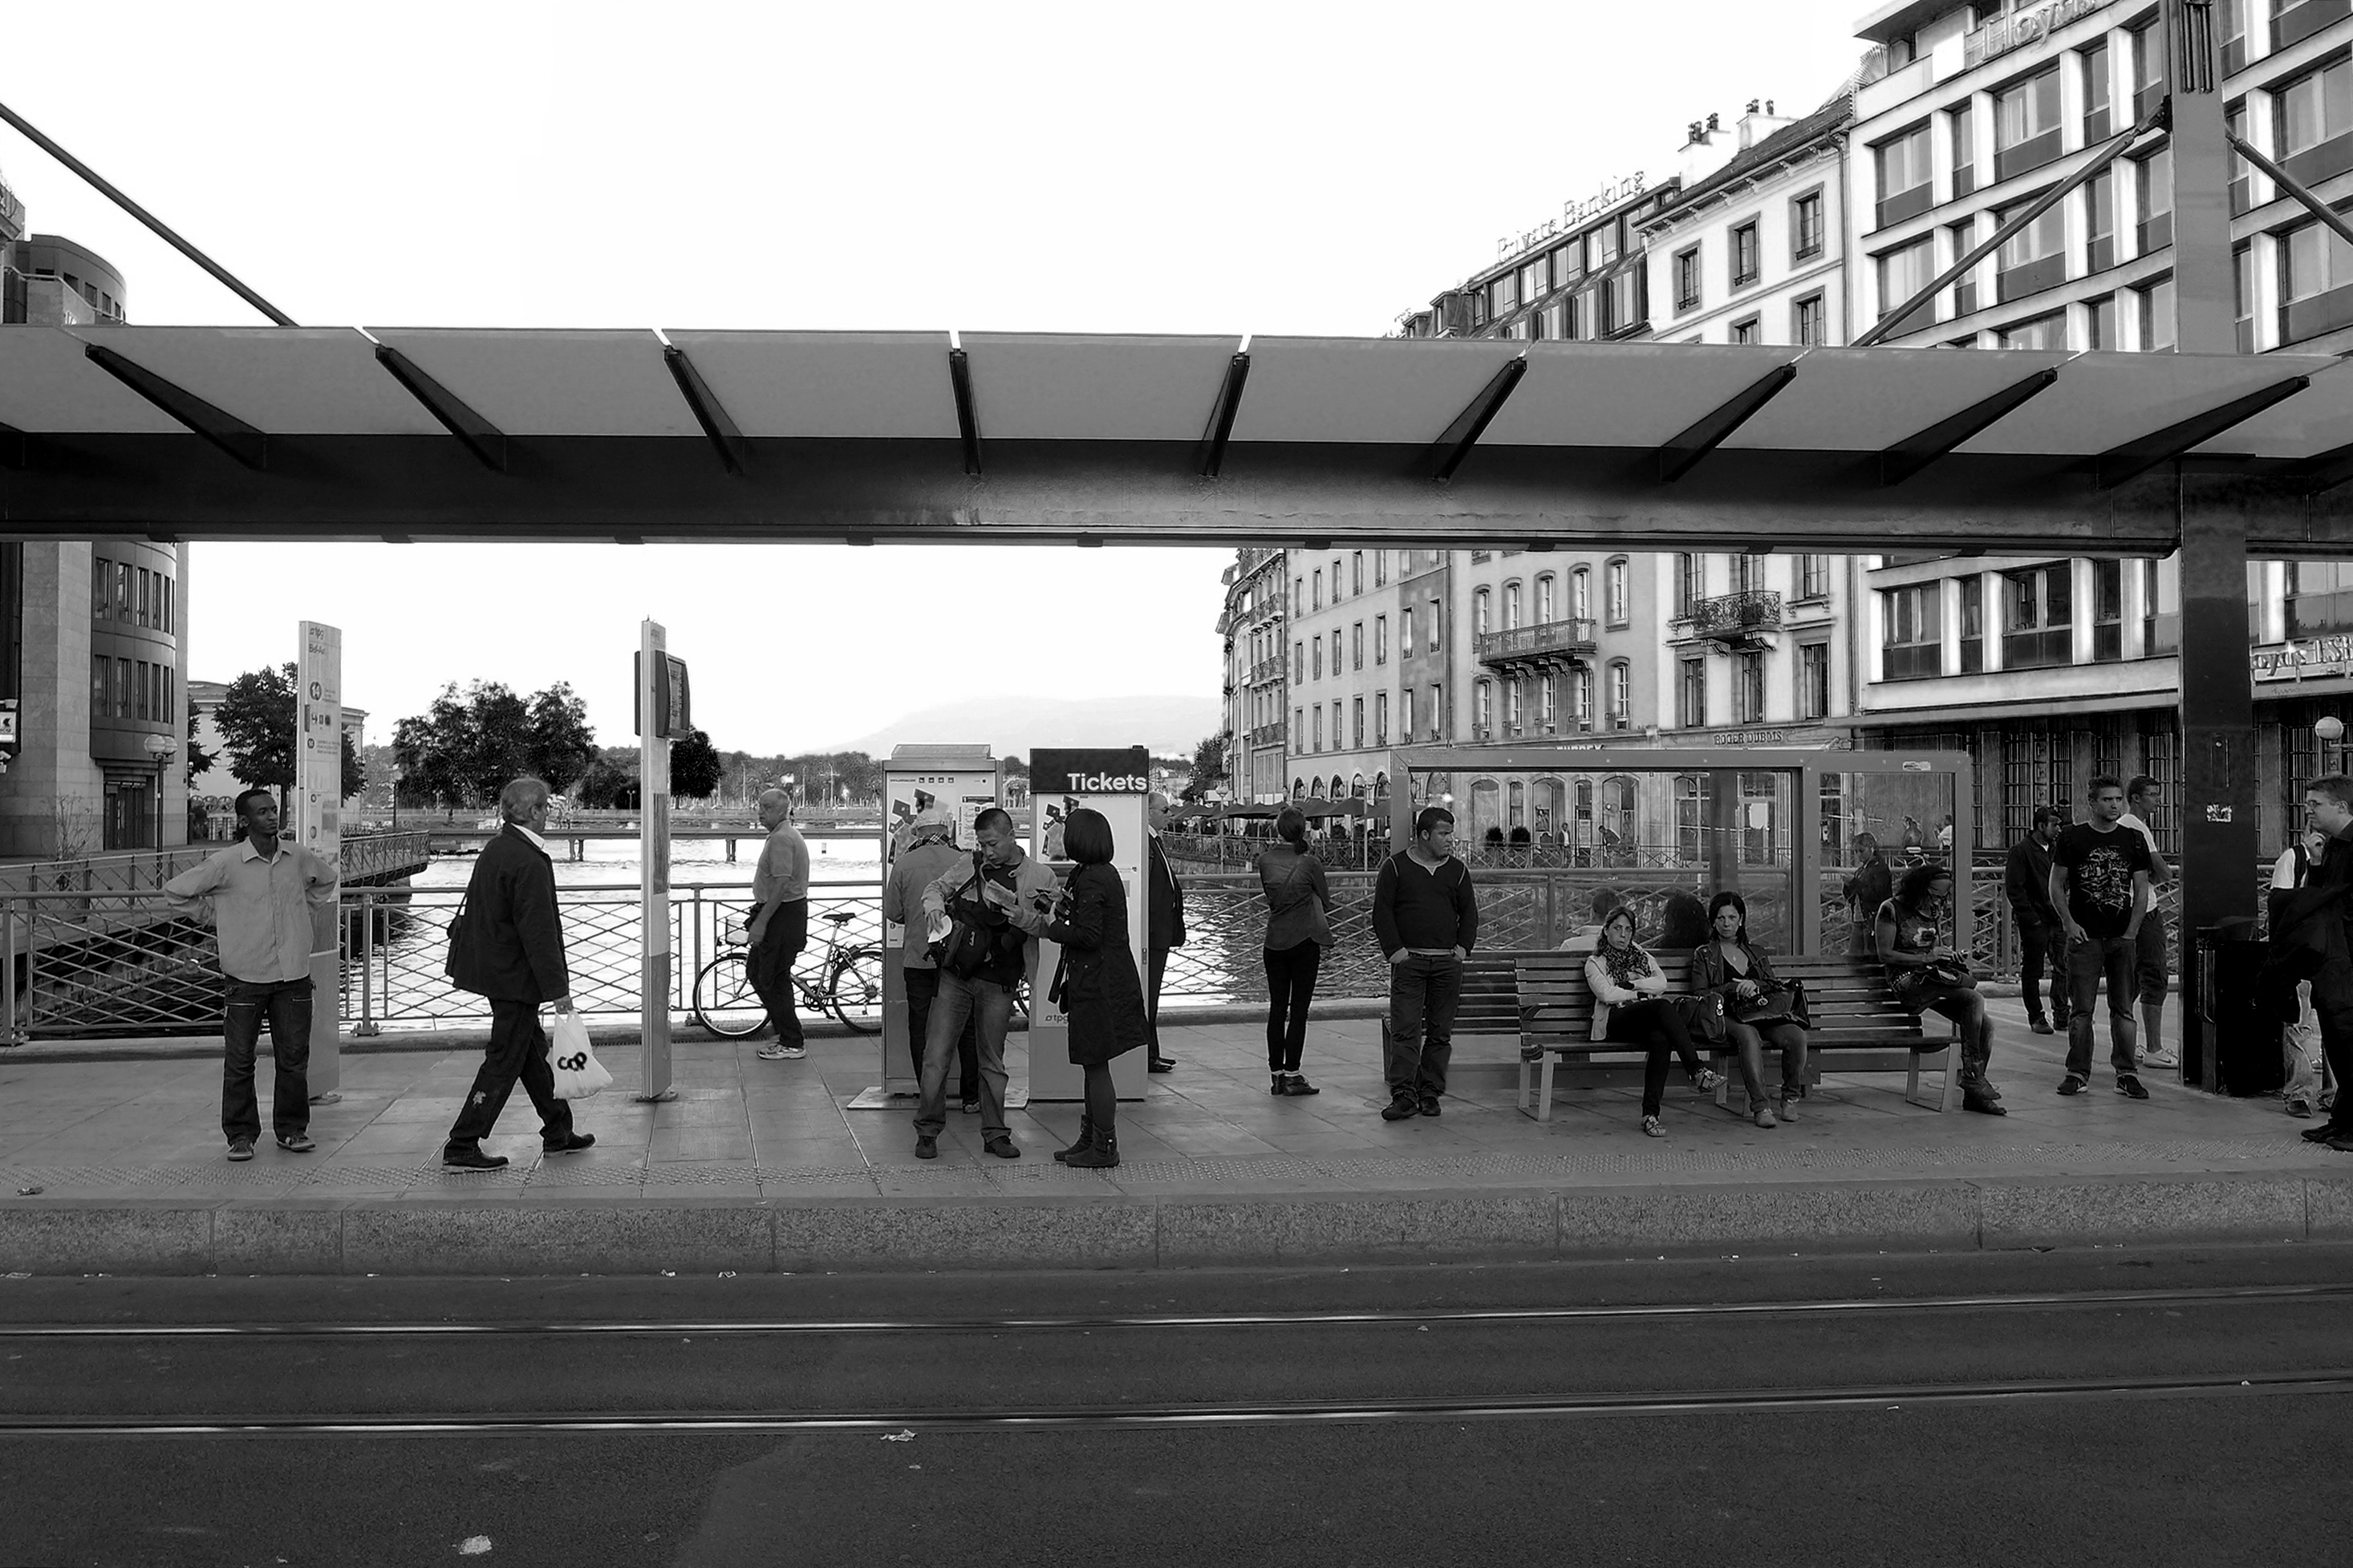
pedestrian, black and white, people, road, street, crowd, transport, monochrome, public transport, streetphotography, bw, blackandwhite, blackwhite, infrastructure, suisse, schweiz, switzerland, sw, schwarzweiss, schwarzweis, leute, schwarzweissfotografie, schwarzweisfotografie, geneva, genf, monochrome photography